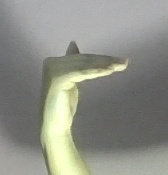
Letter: khaa